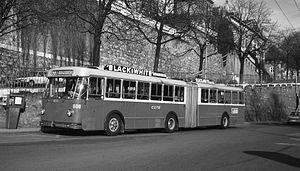
Trolleybus articulé Berna n° 608 - Ligne 33 - Place Neuve. Compagnie genevoise des tramways électriques.
Les trolleybus de Genève constituent un des trois réseaux de transport en commun de la ville de Genève et de son Canton en Suisse. Il est mis en service en 1942 sur le réseau de la Compagnie genevoise des tramways électriques, remplacée par les Transports publics genevois en 1977. Le réseau compte en 2018 six lignes exploitées par 91 trolleybus pour une longueur totale de 30,380 km.